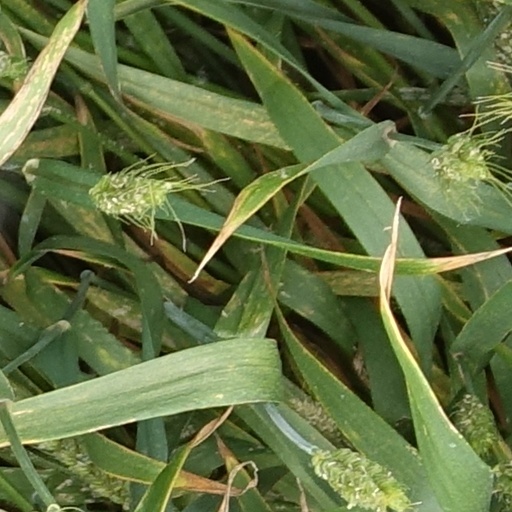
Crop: wheat